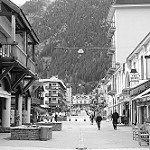
Label: B & W